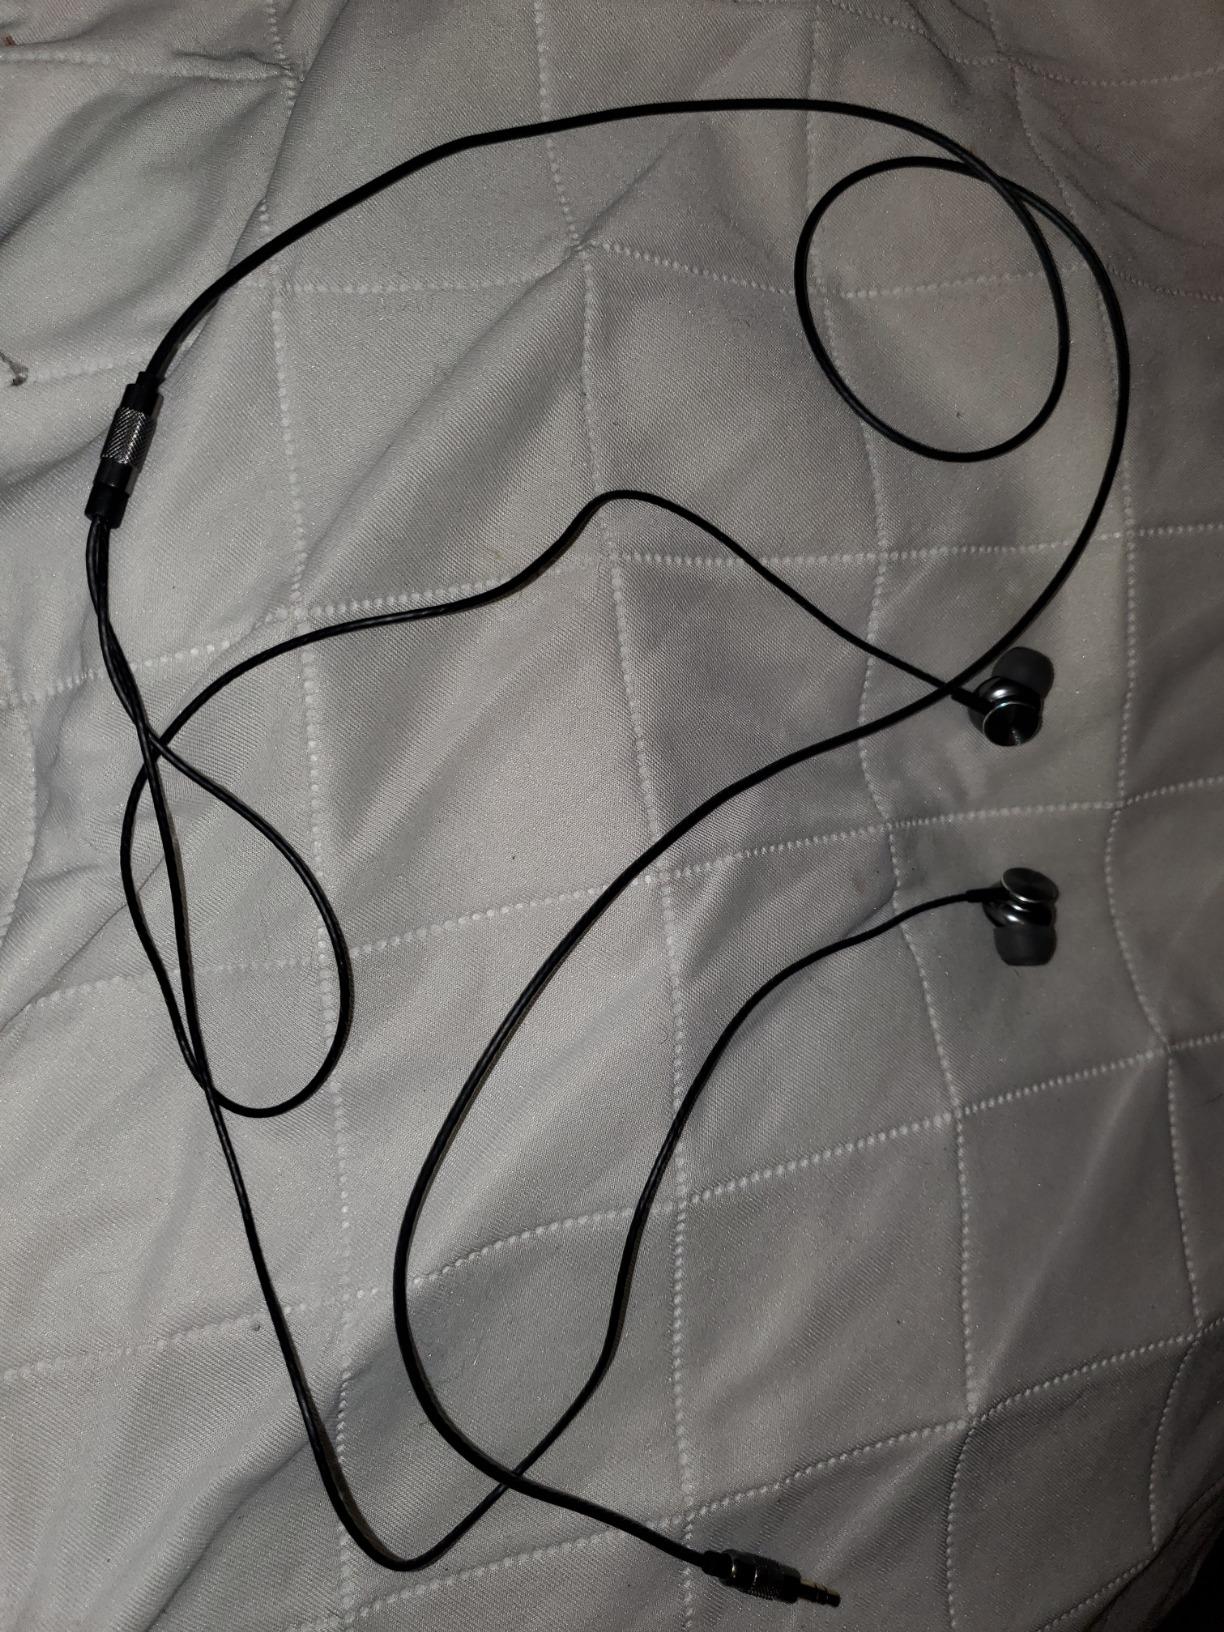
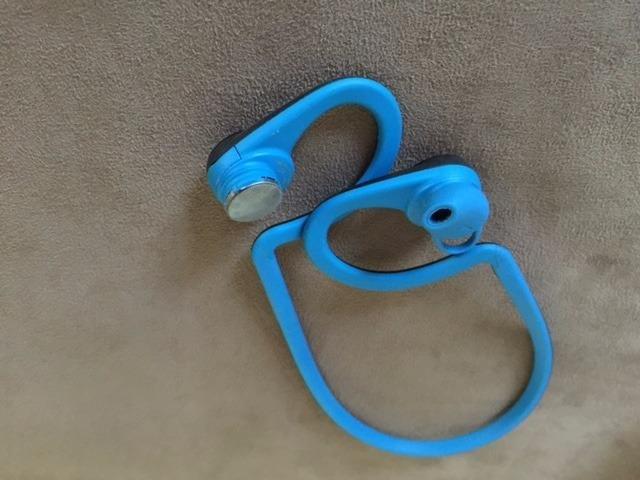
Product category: headphones
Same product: no